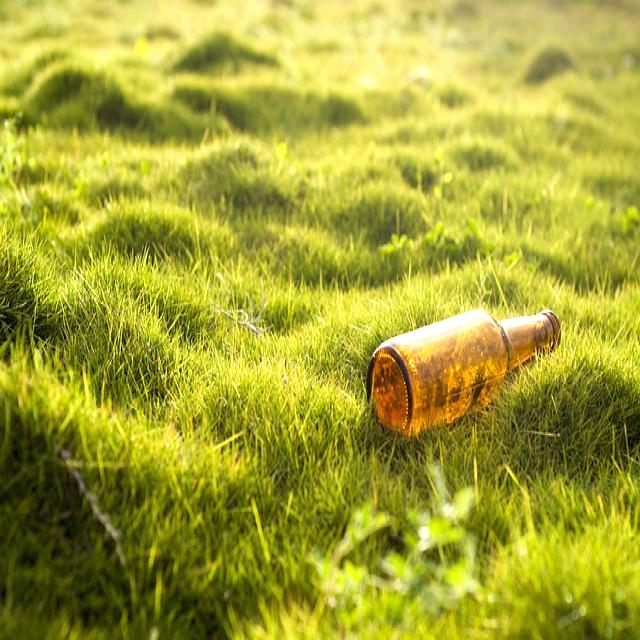
Label: Glass